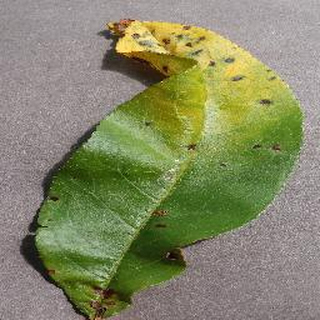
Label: peach_bacterial_spot